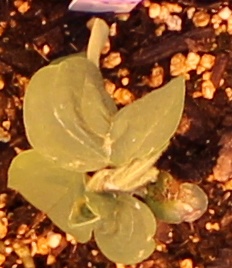
Label: Soybean